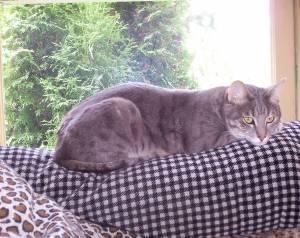
Breed: Bengal